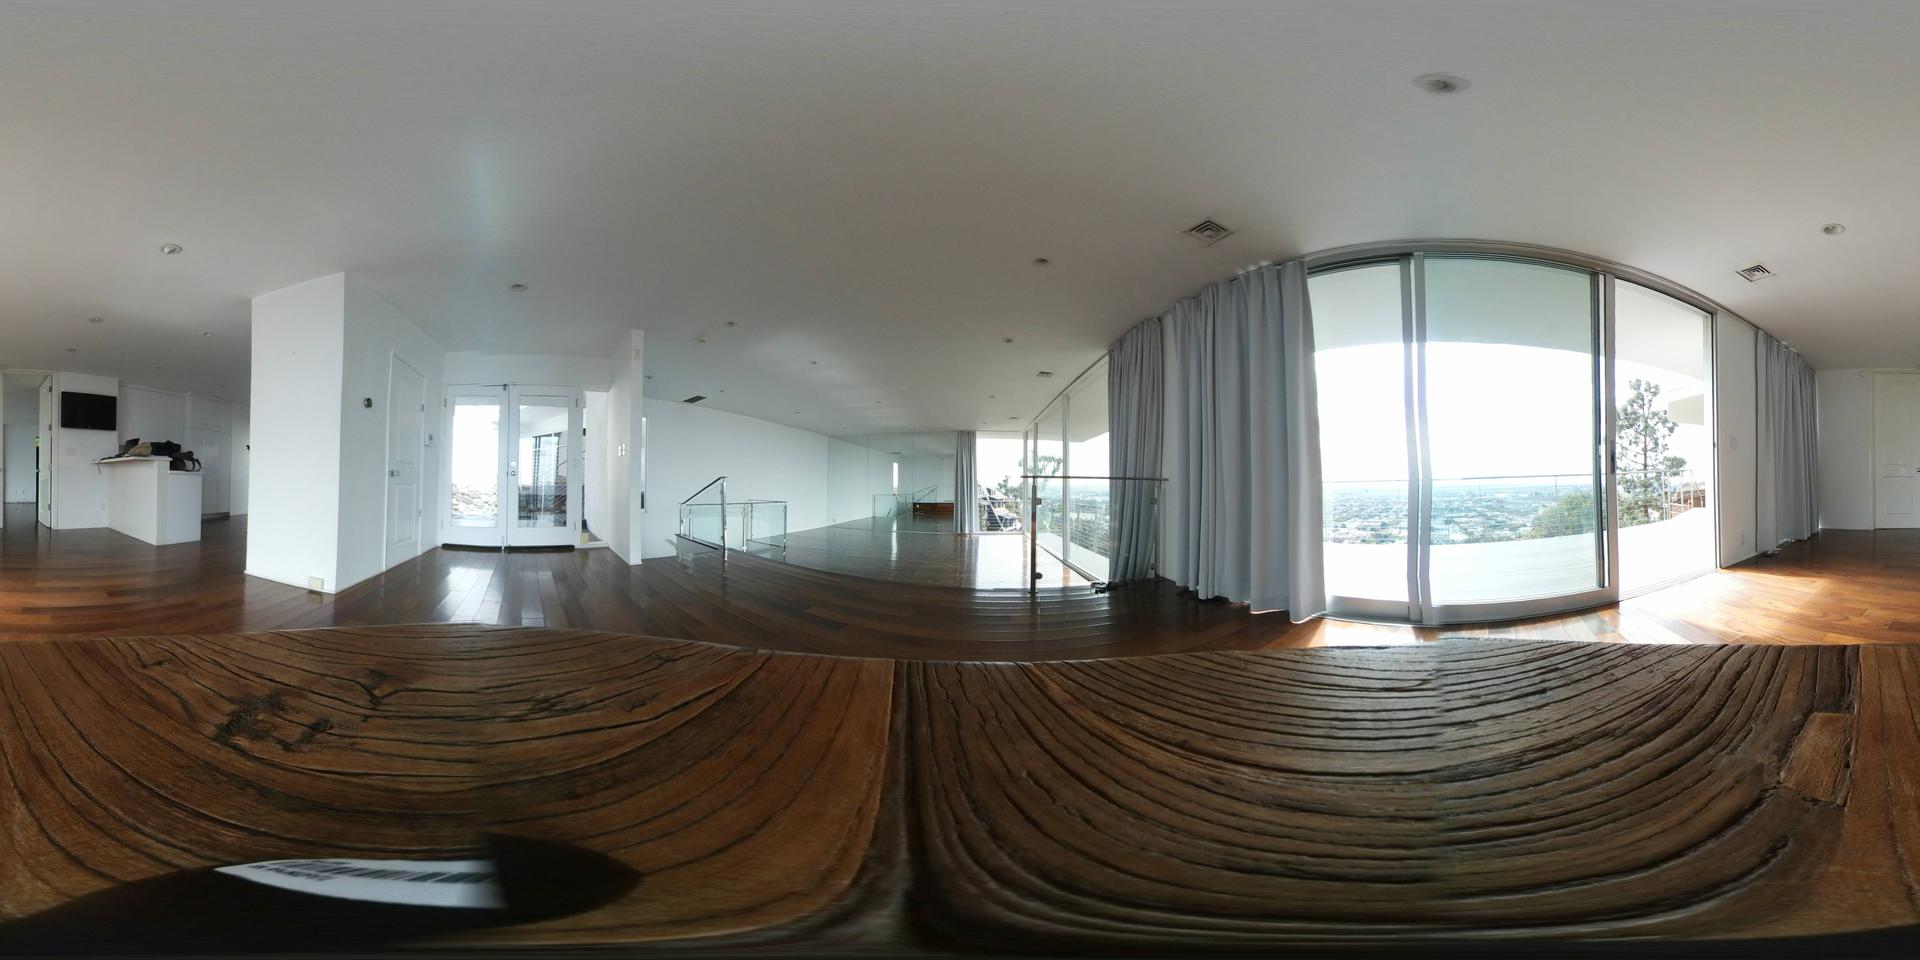
Referred object: the black TV mounted on the wall

Referred object: The black flat-screen TV mounted on the white wall.